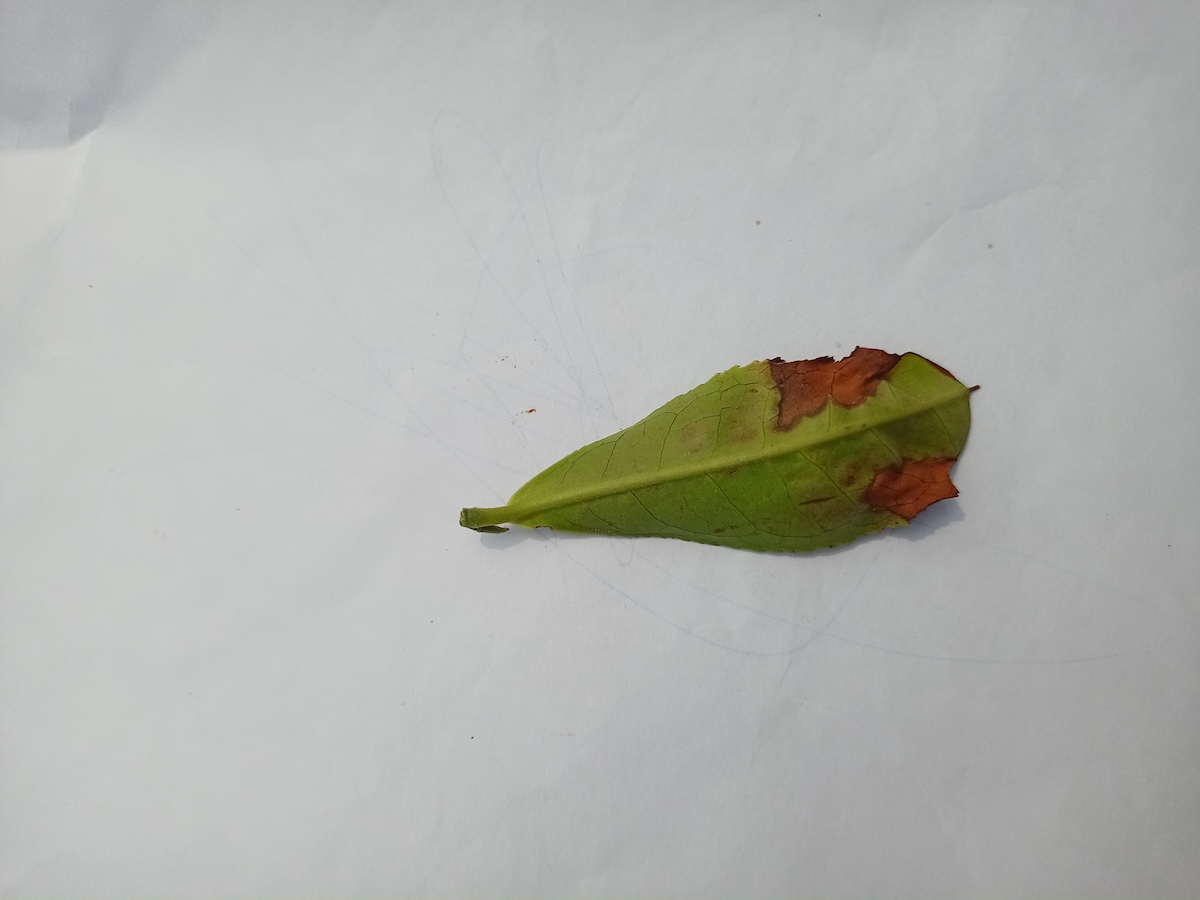
Label: Gray Blight